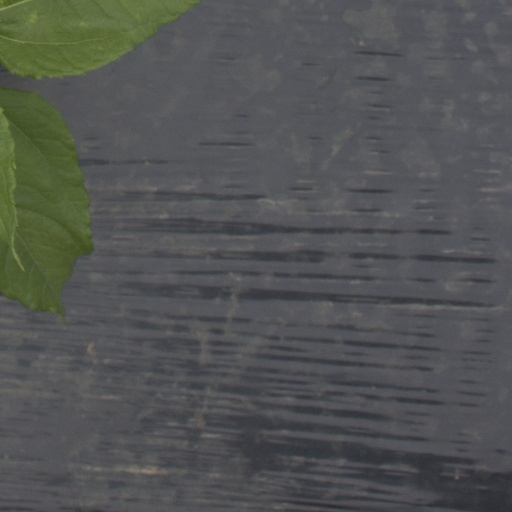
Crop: Jerusalem artichoke